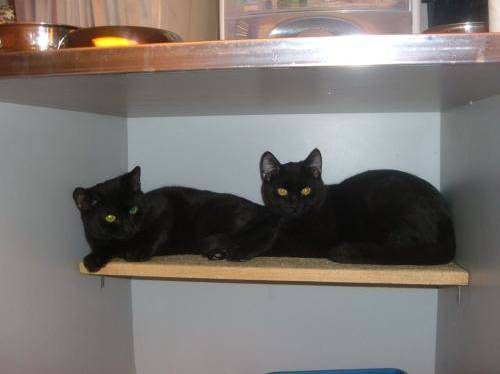
Label: cat